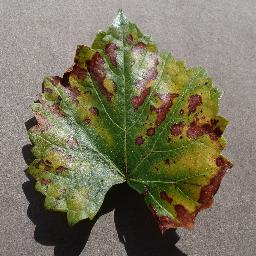
Label: Grape___Esca_(Black_Measles)